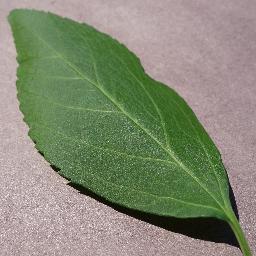
Label: Cherry___healthy